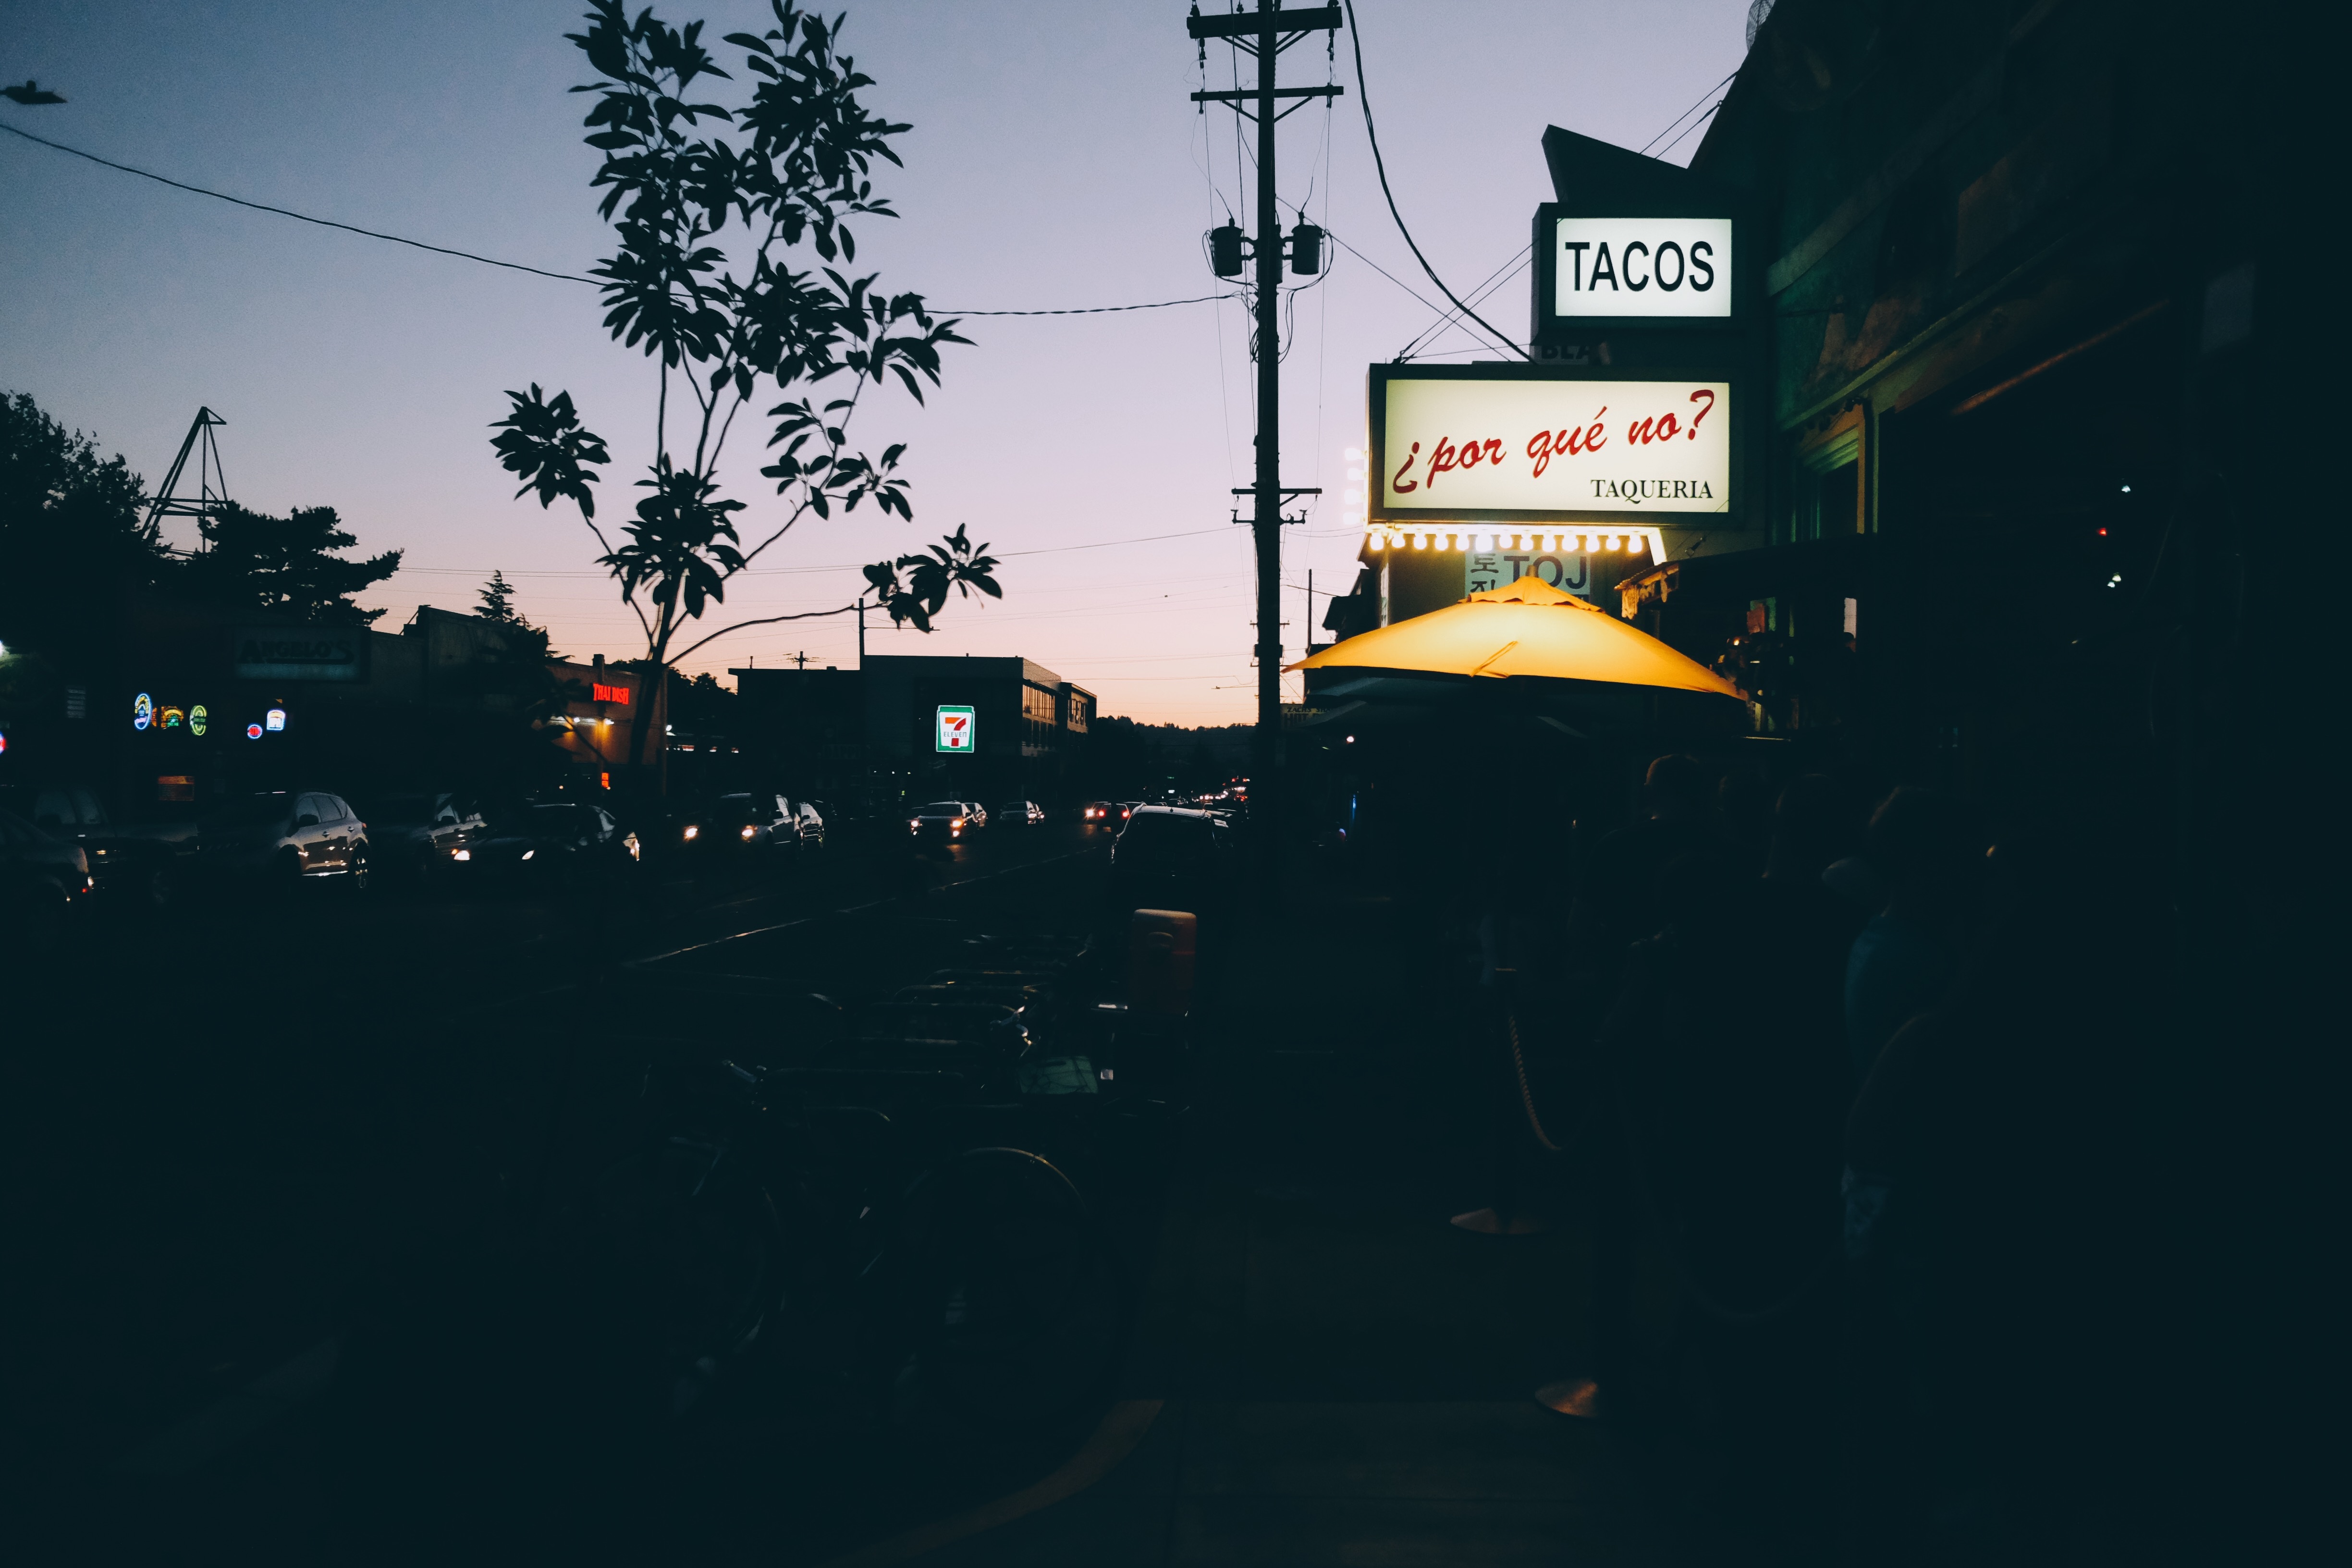
light, sky, night, morning, dusk, evening, reflection, darkness, street light, lighting, shape, atmosphere of earth